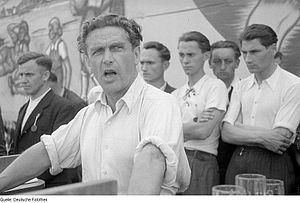
Hans Jendretzky est un homme politique communiste allemand.